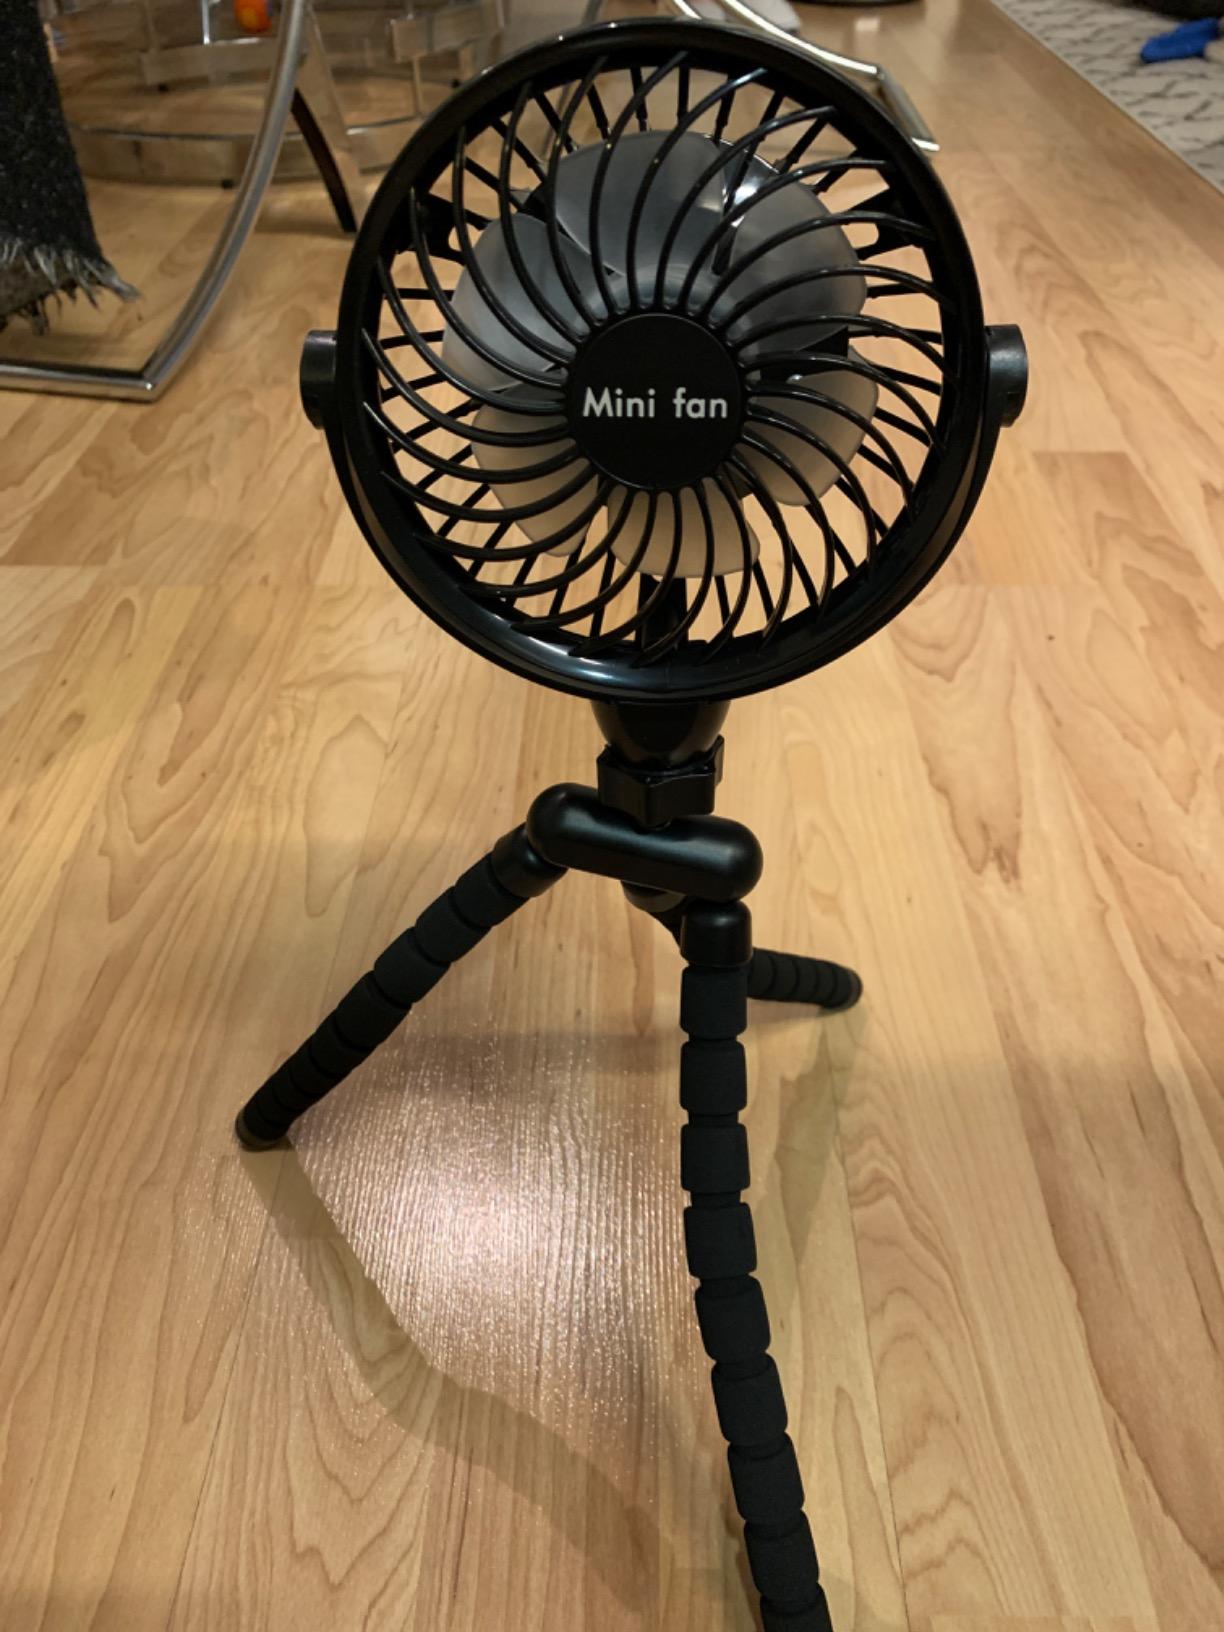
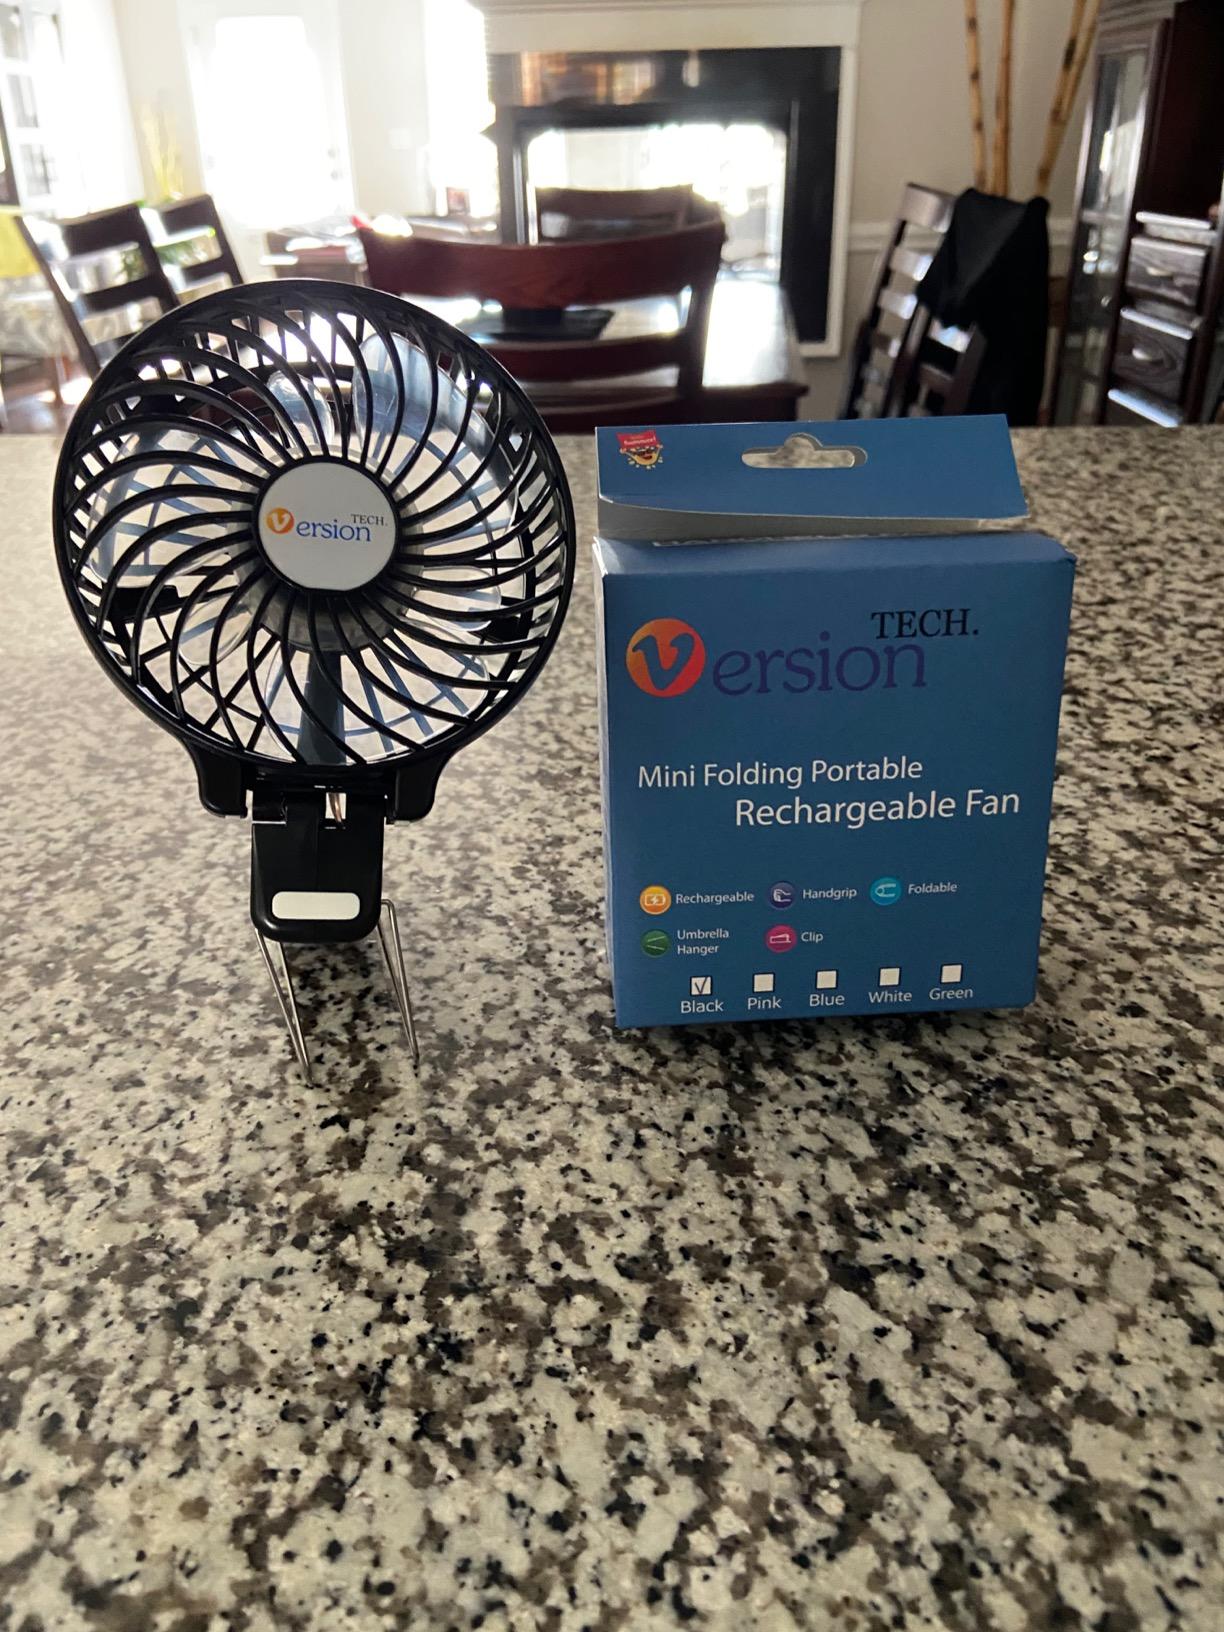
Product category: fan
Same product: no